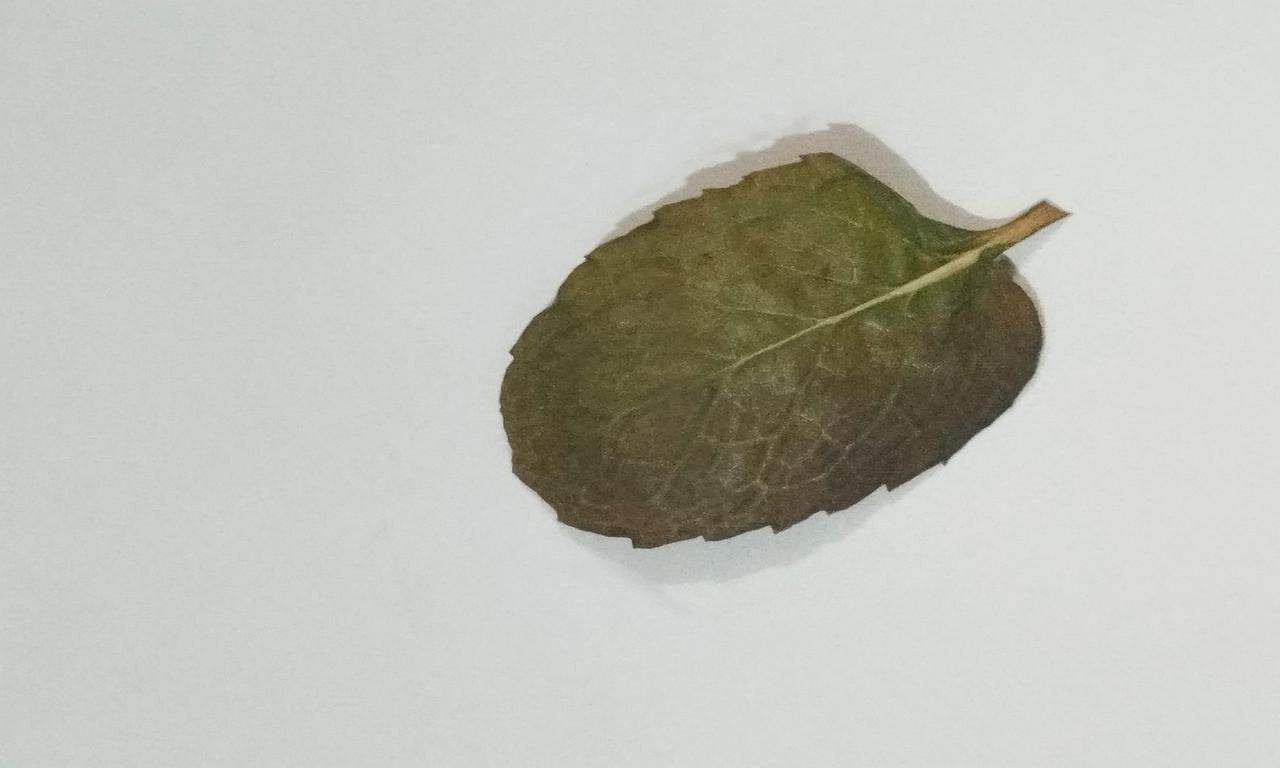
Label: Dried